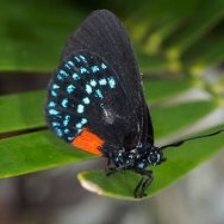
Species: ATALA
Butterfly family (ImageNet category): lycaenid_butterfly